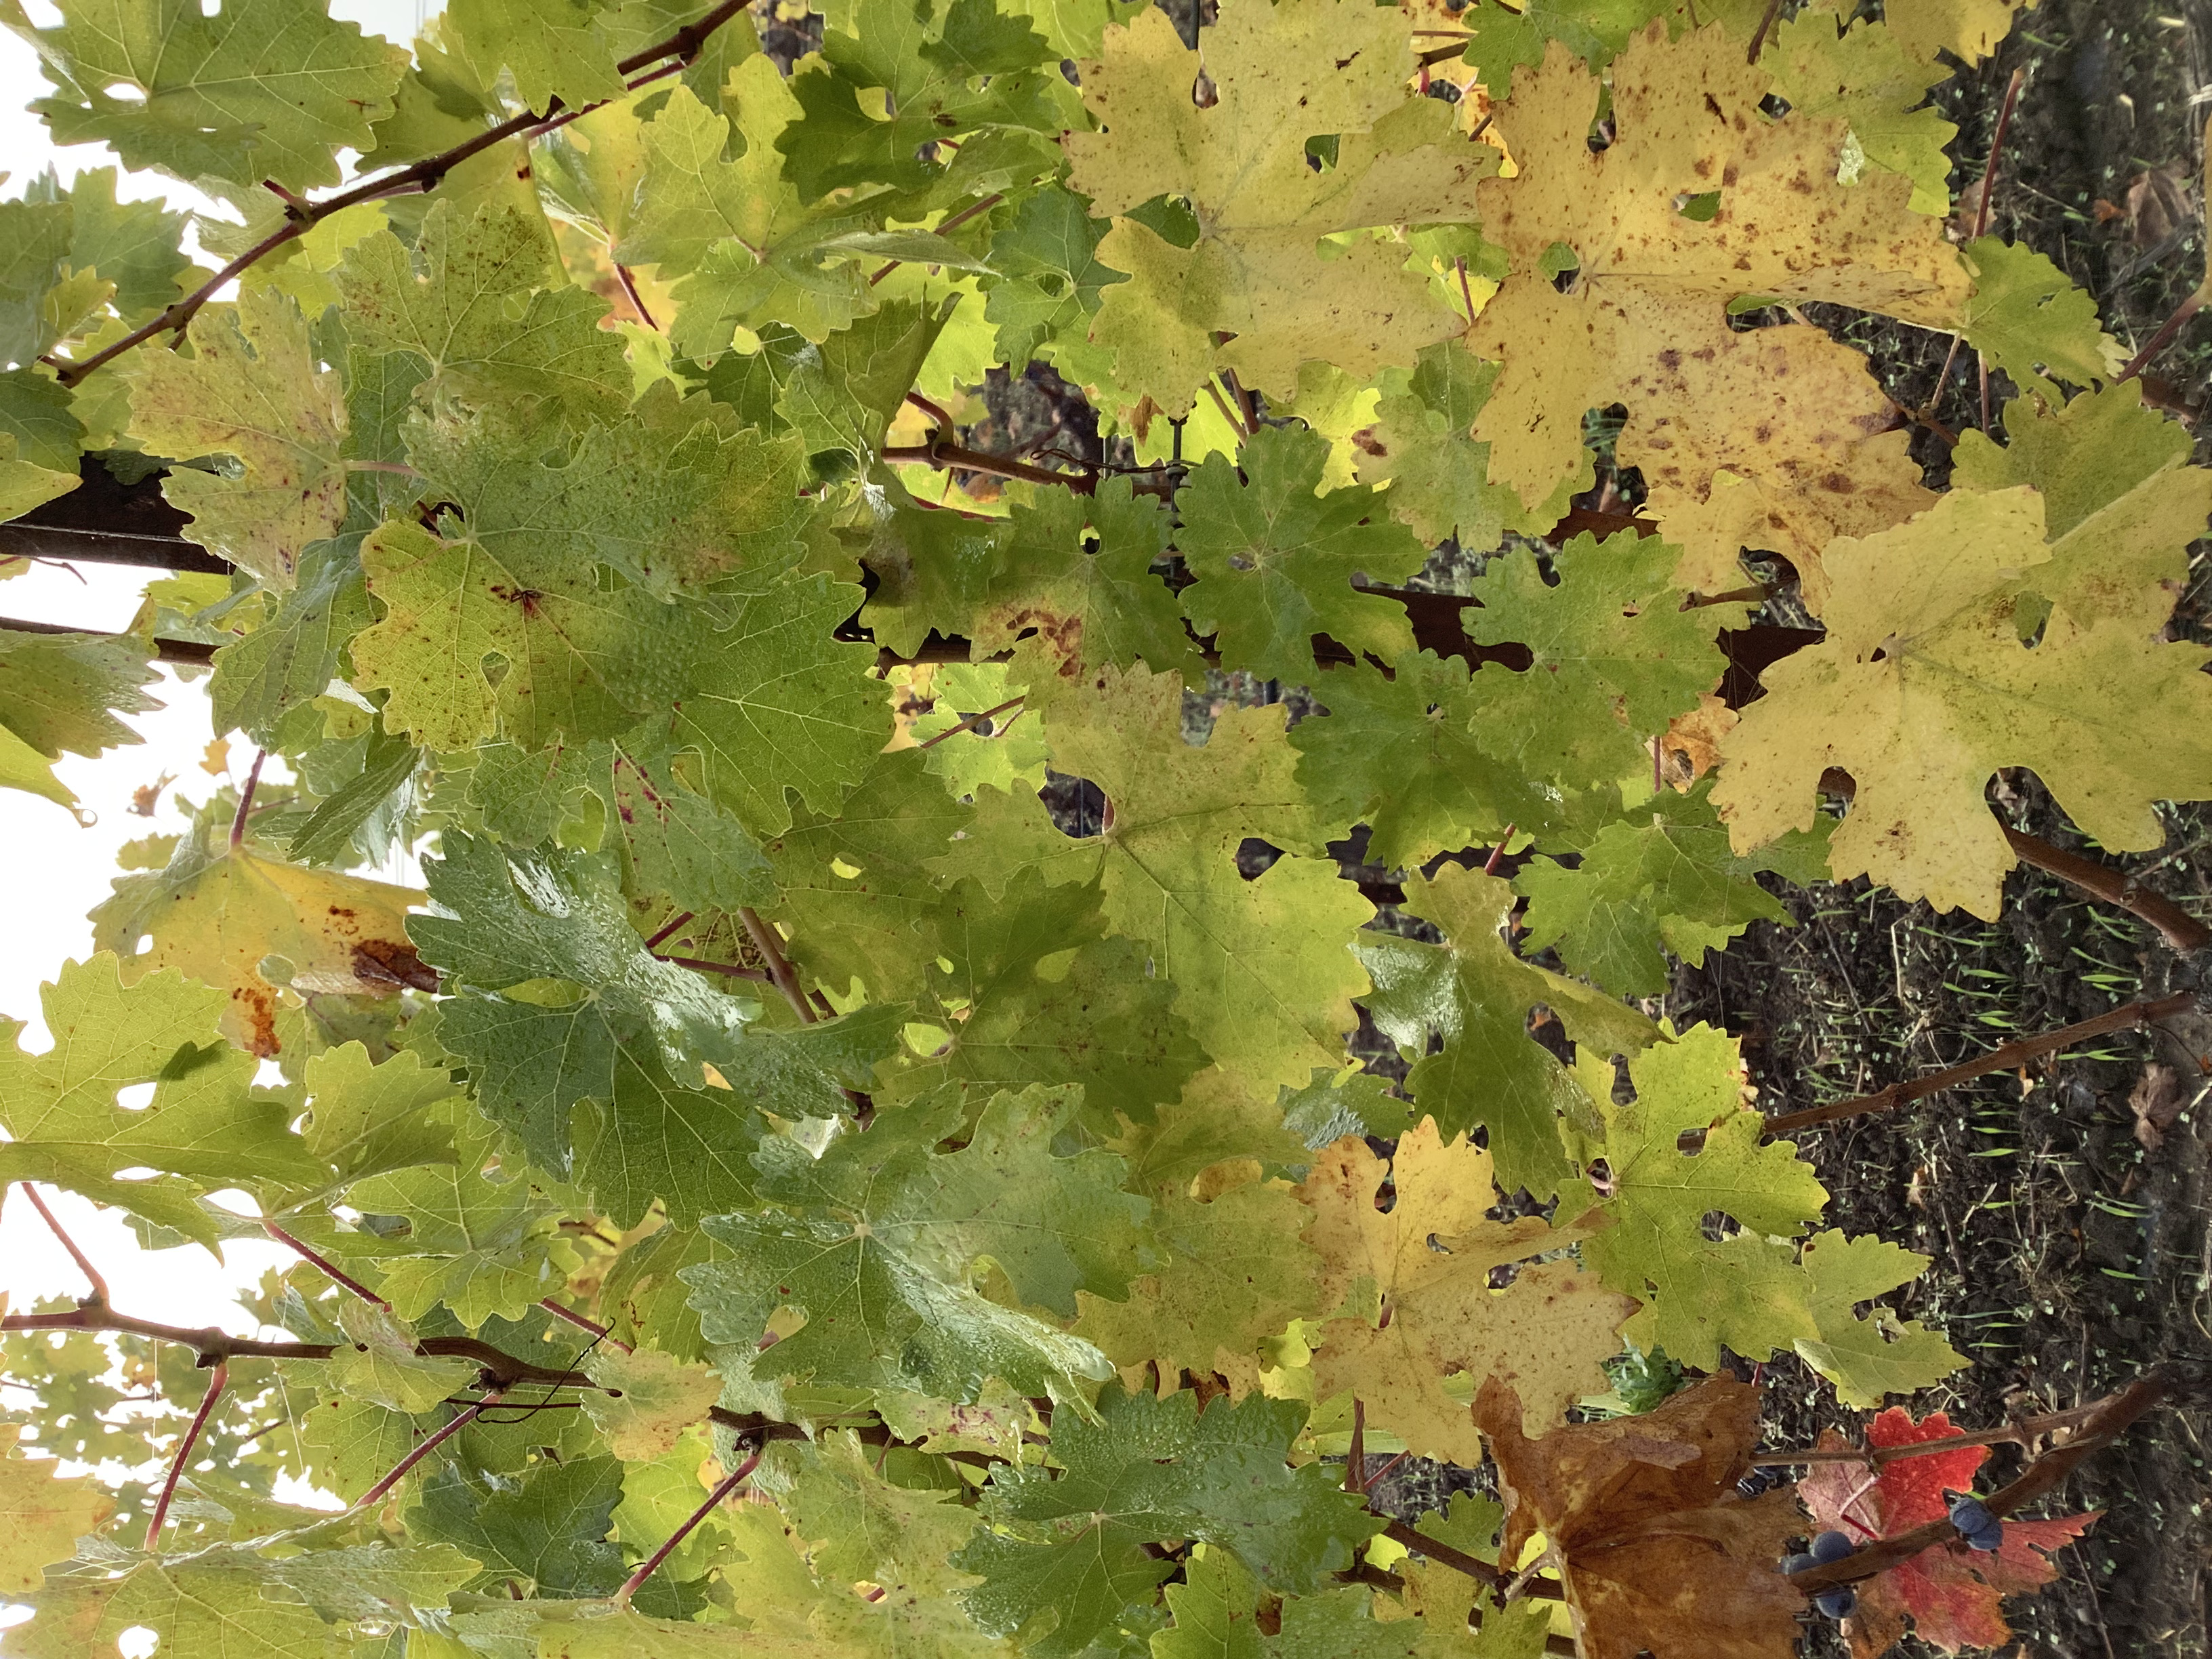
Label: No Virus